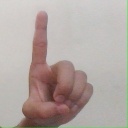
अक्षर: ड